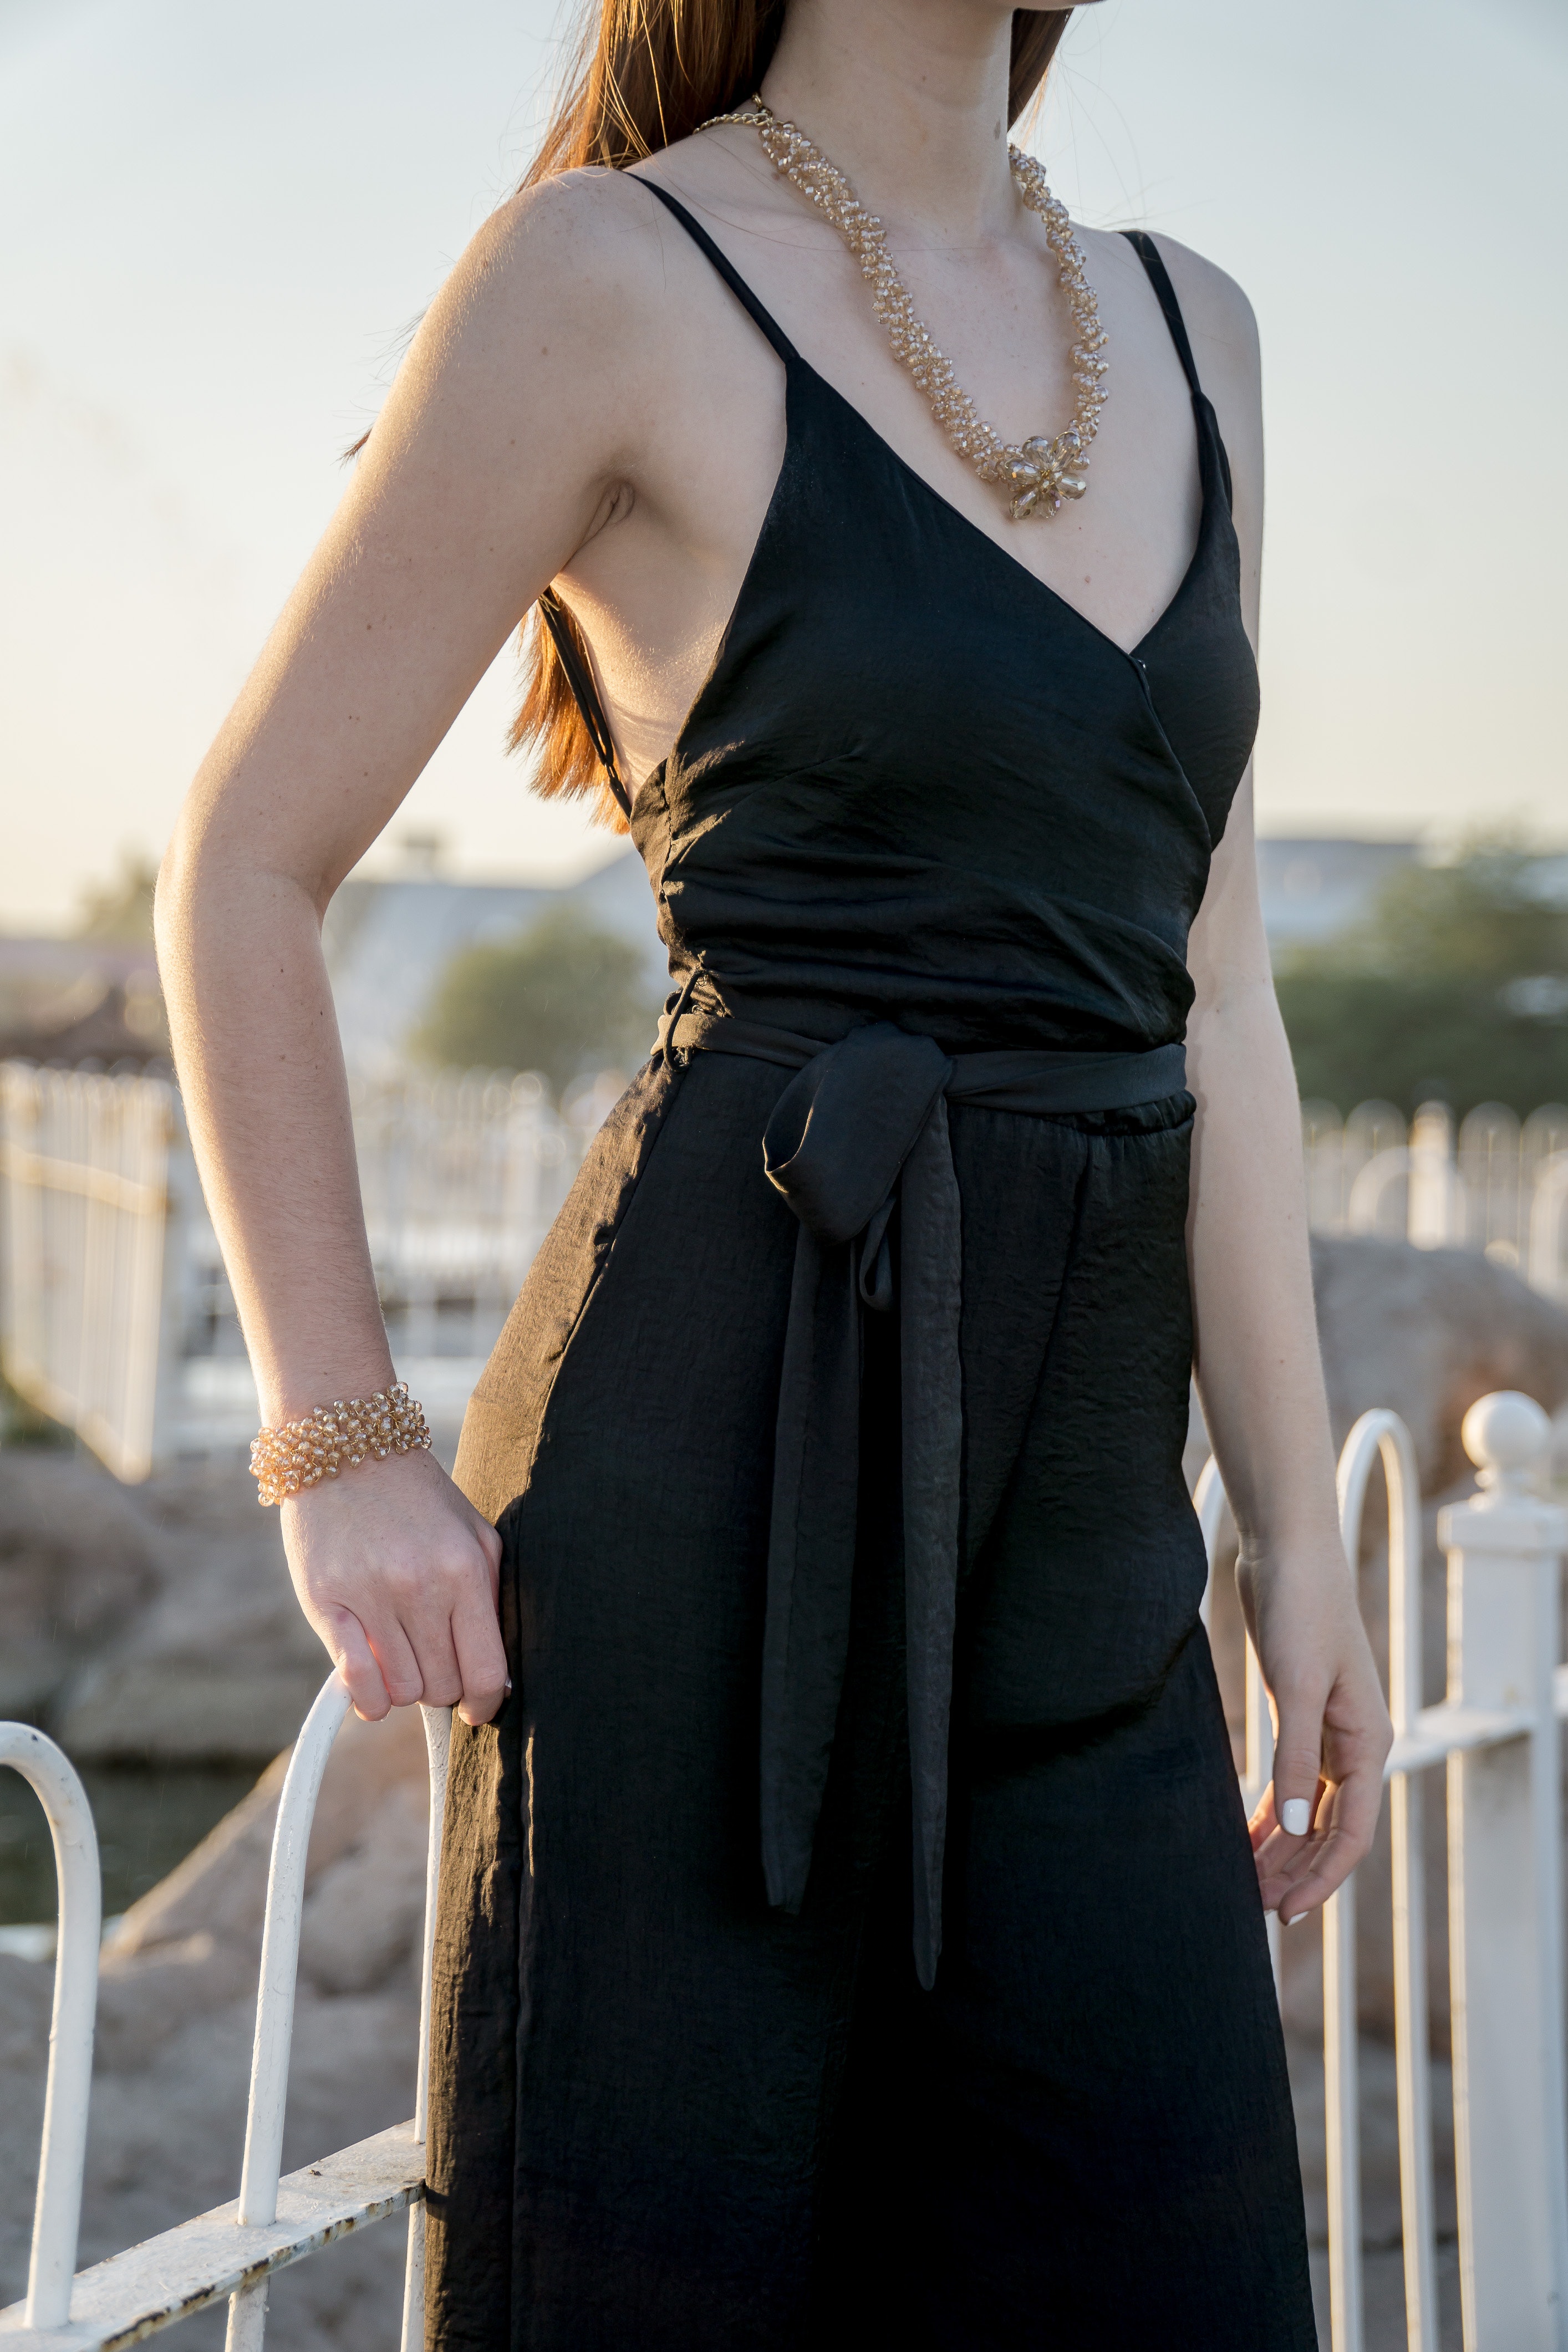
clothing, dress, fashion model, girl, little black dress, fashion, model, outerwear, neck, cocktail dress, photo shoot, gown